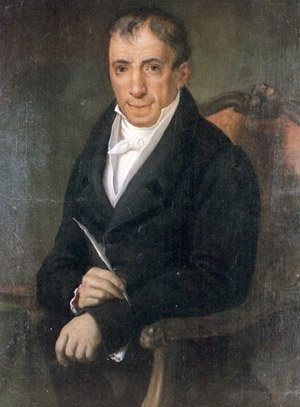
Græsk litteratur / Moderne græsk litteratur
Adamantios Korais, den græske litteraturs store reformator
Den græske litteratur er en af verdens ældste. Det græske skriftsprog har en dokumenteret historie på 3.500 år – den længste af alle indoeuropæiske sprog – og den tidligste bevarede egentlige litteratur er skrevet ved indgangen til Antikken, omkring 800 f.Kr.: det drejer sig om Homers episke digte Iliaden og Odysseen. Dette markerede indgangen til den græske litteraturs storhedstid, som varede i et halvt årtusind indtil Alexander den Stores tid omkring 300 f.Kr. Men selv om storhedstiden var forbi fortsatte den græske litteratur med at være produktiv og er det stadigvæk; den mest indflydelsesrige græske bog fra efter-klassisk tid – det Nye Testamente – er muligvis også den mest indflydelsesrige overhovedet.